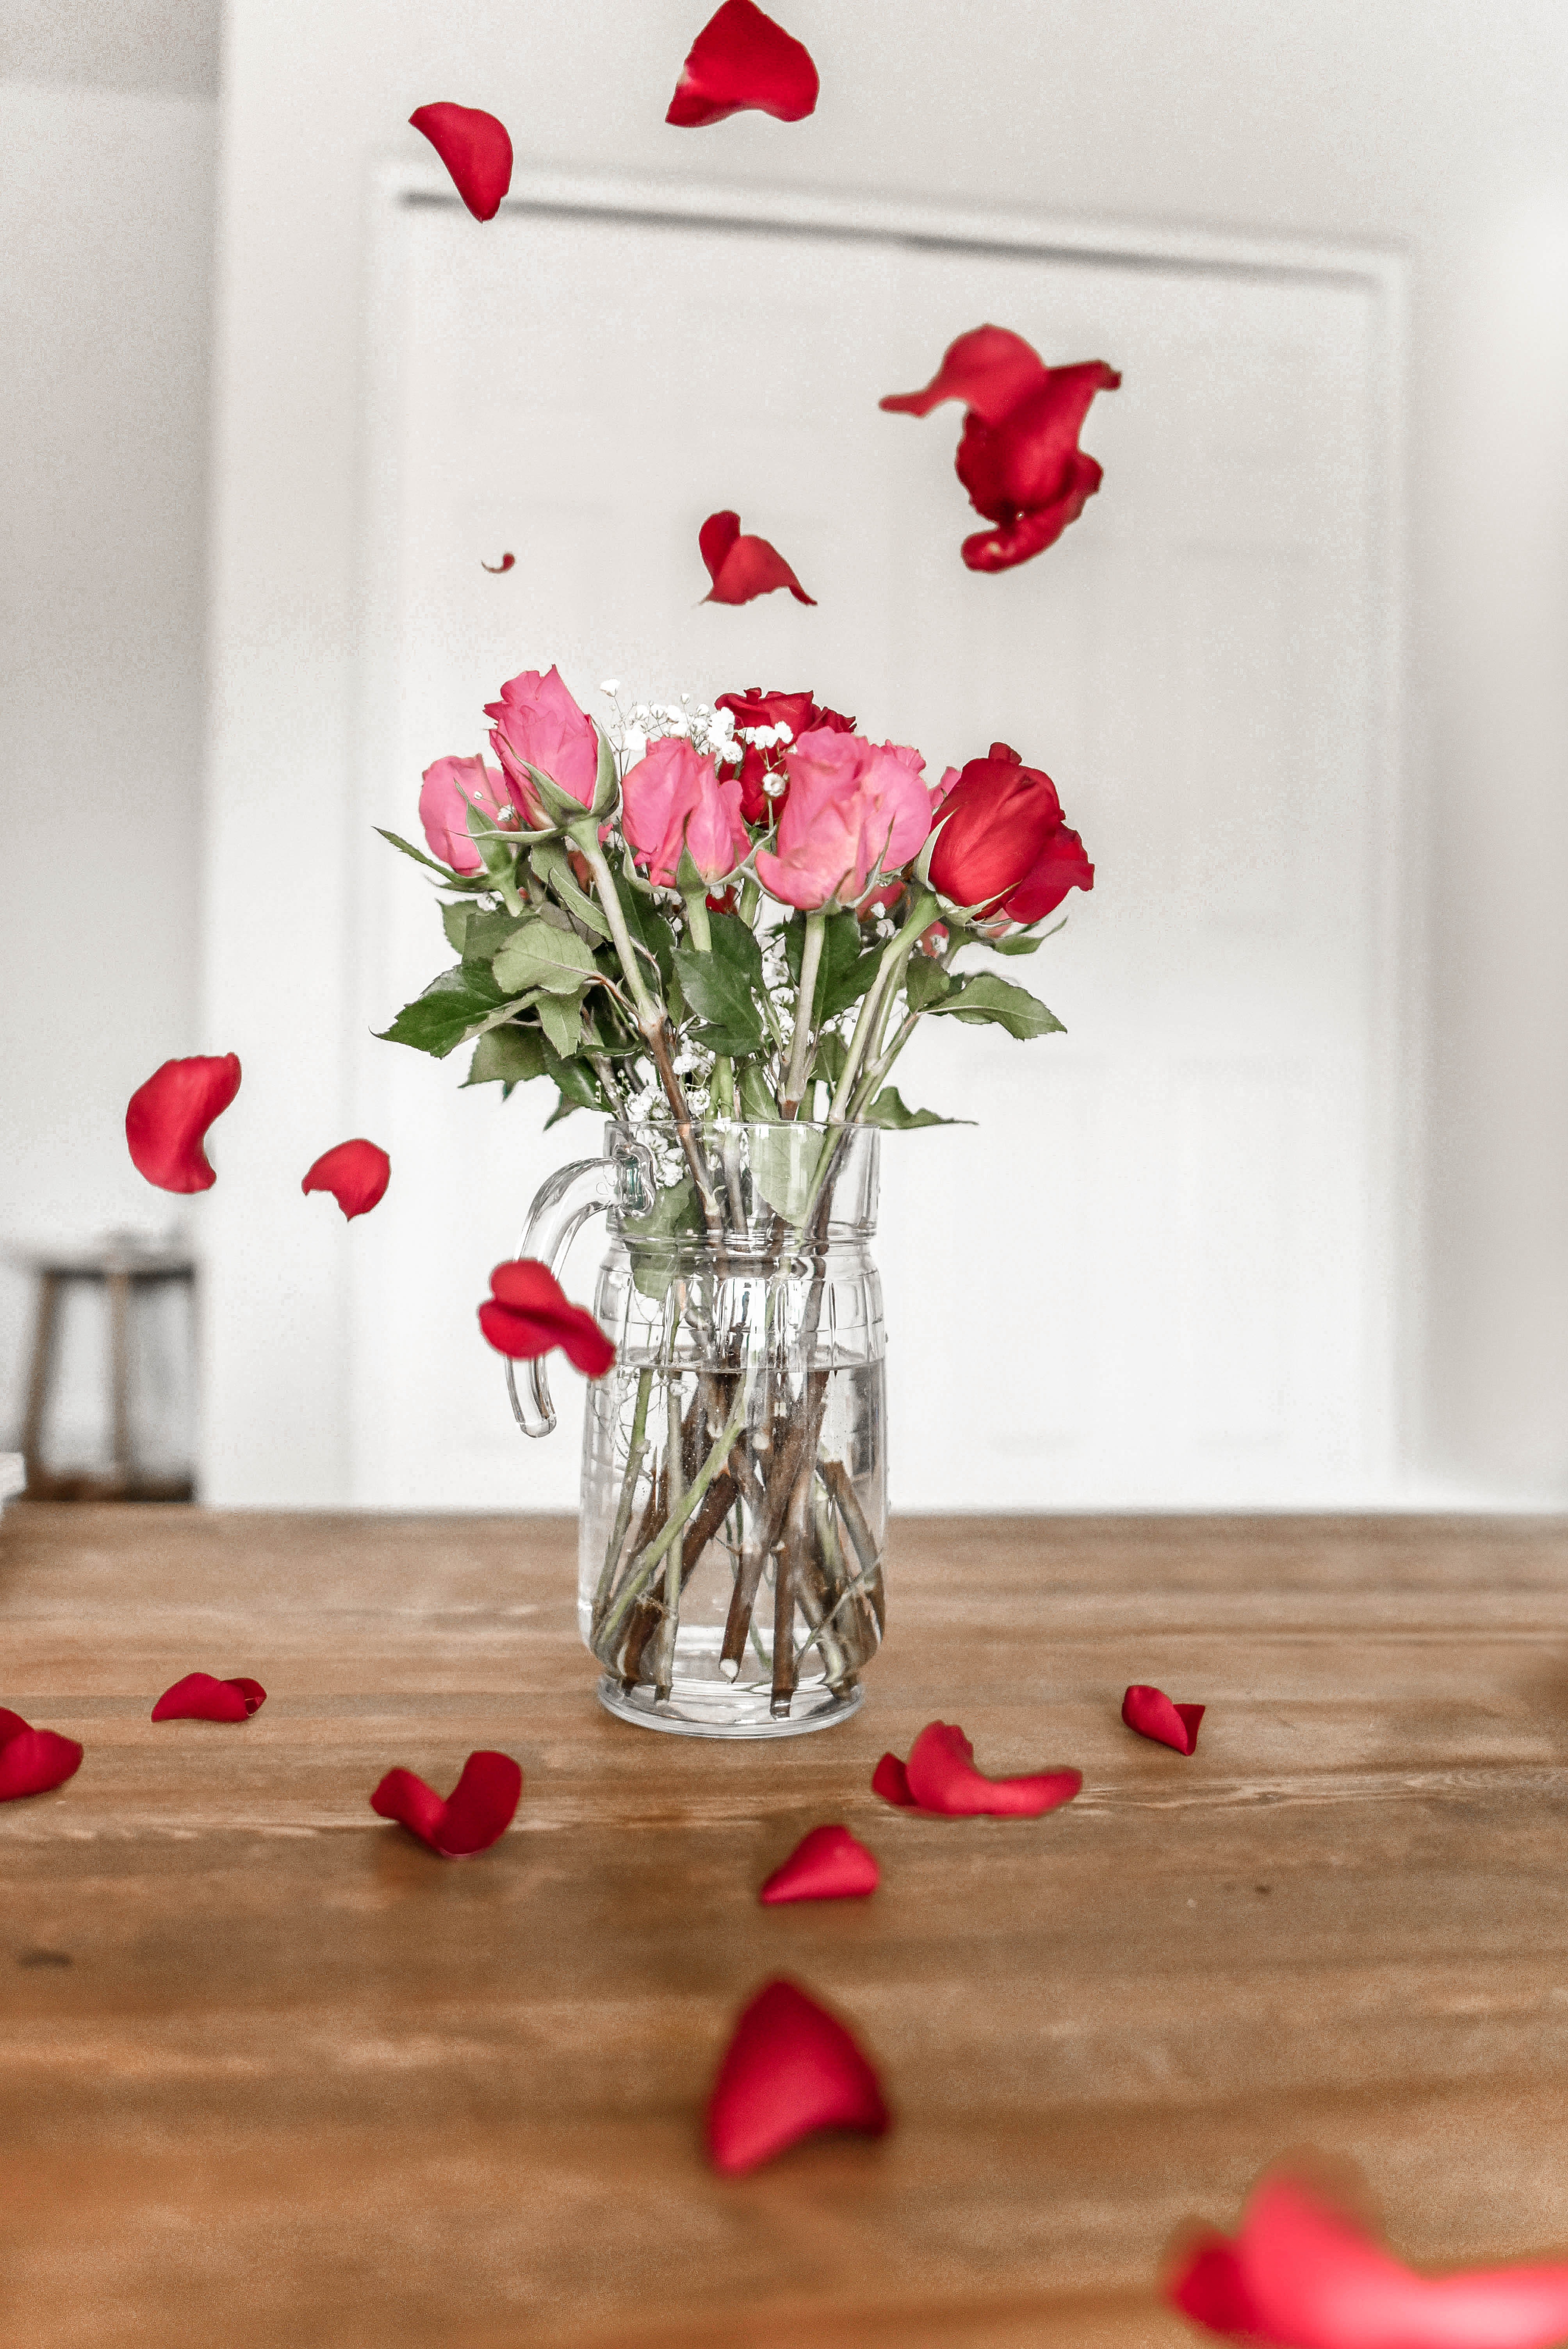
red, petal, pink, flower, plant, still life photography, room, cut flowers, floor, floral design, table, still life, wood, interior design, vase, heart, rose, artificial flower, flooring, magenta, plant stem, flower arranging, wildflower, coquelicot, pink family, herbaceous plant, anemone